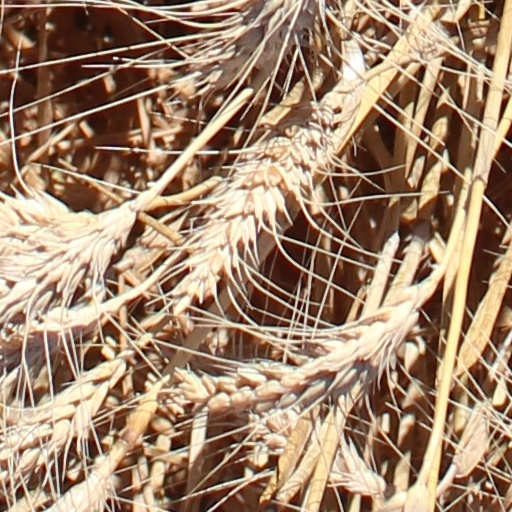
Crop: wheat